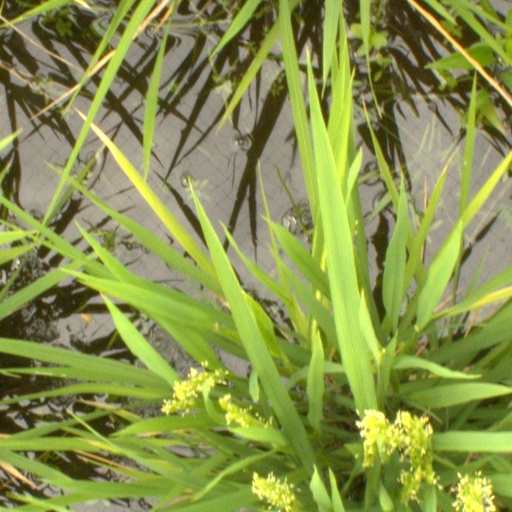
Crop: rice